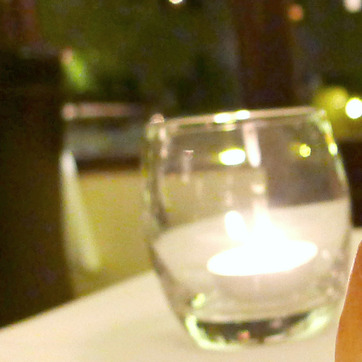
Material: glass